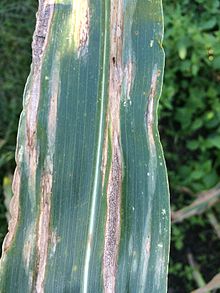
Labels: Corn leaf blight